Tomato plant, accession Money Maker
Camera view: bottom (45 deg); turntable rotation: 0 degrees
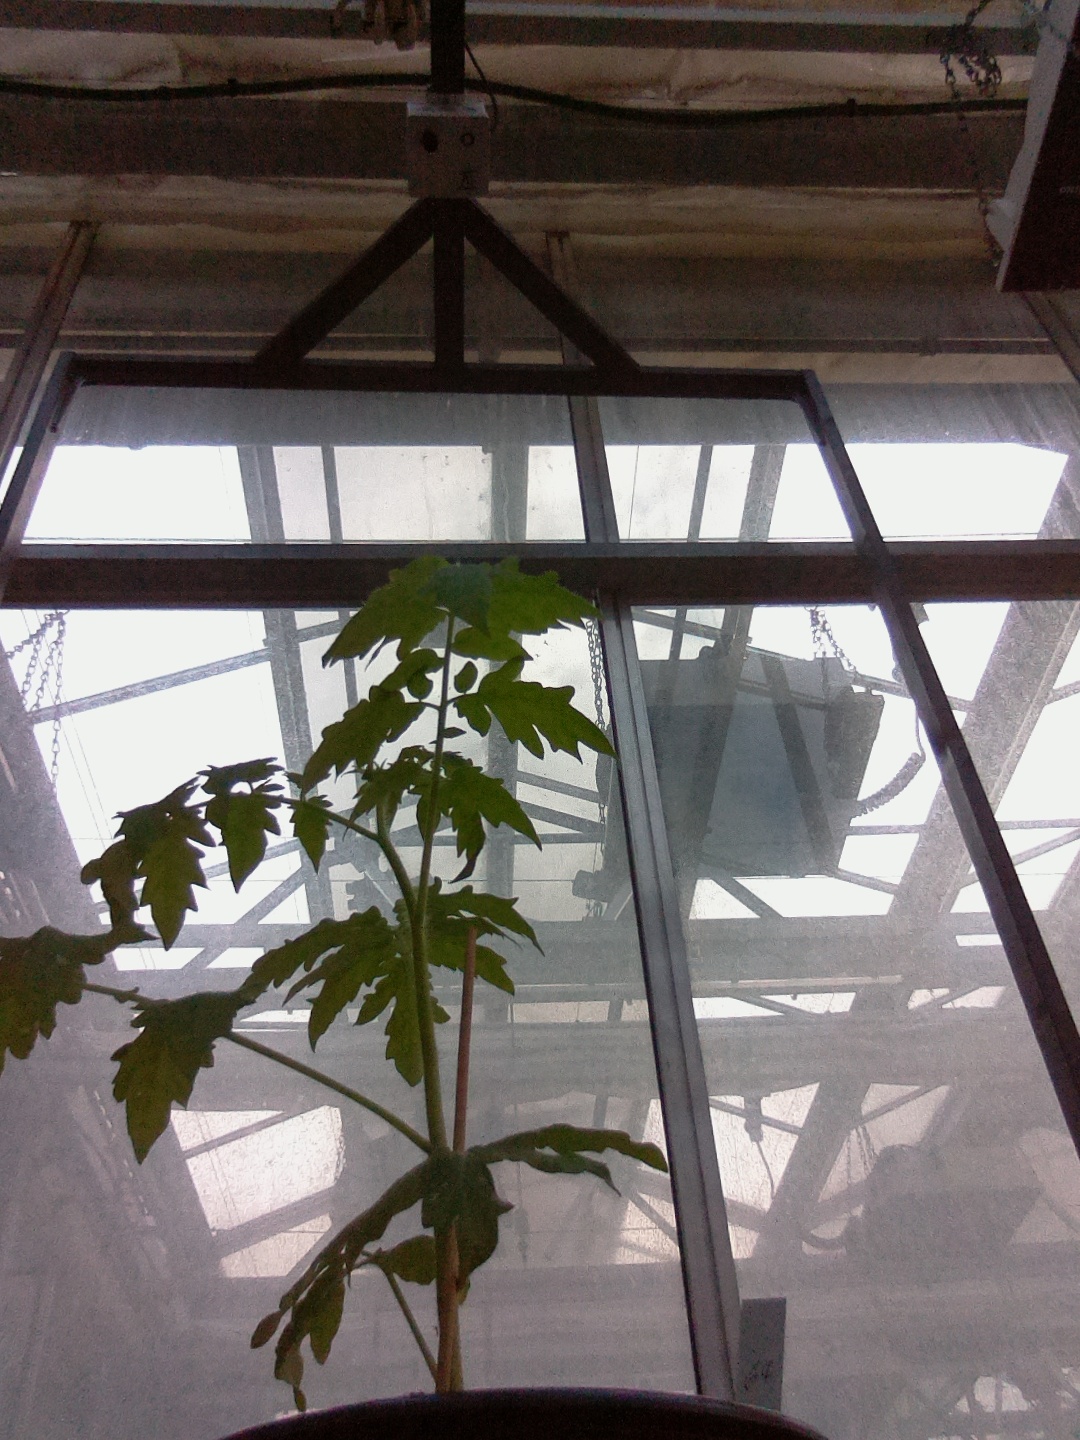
BBCH growth stage 13: 6 of true leaves visible